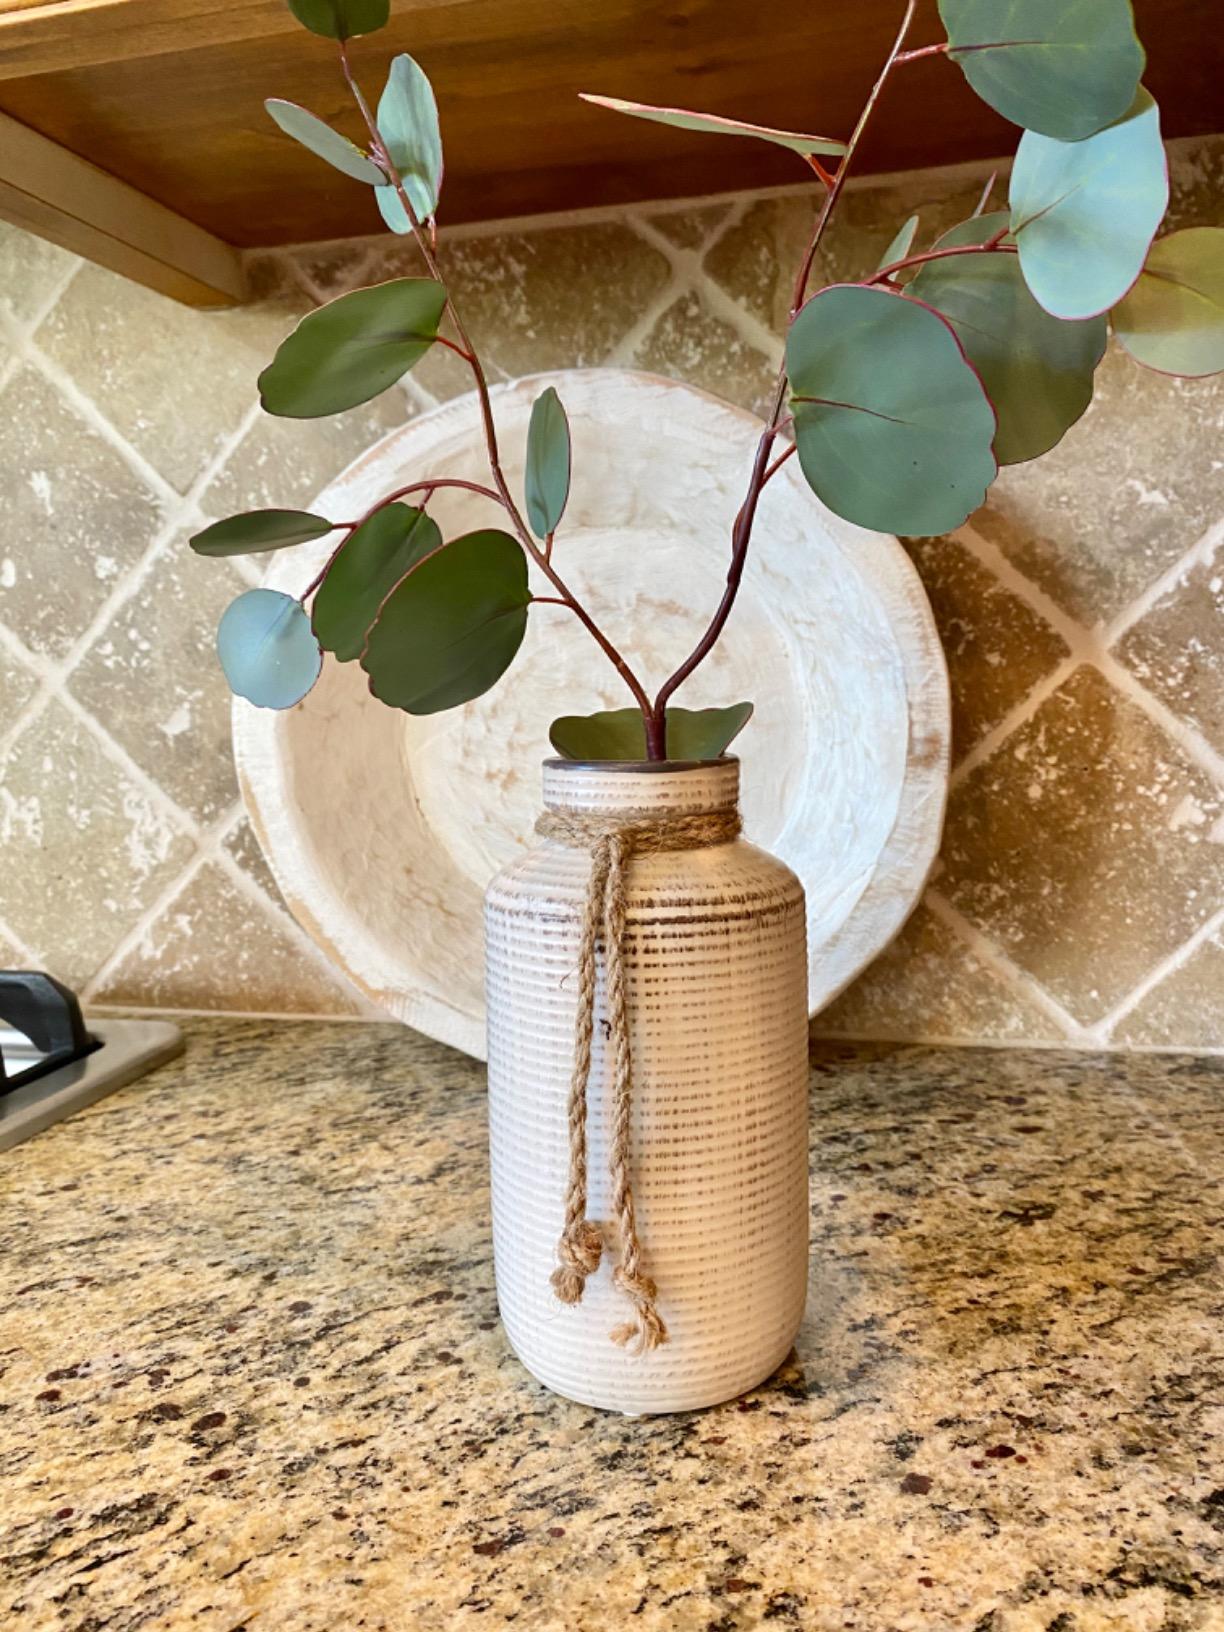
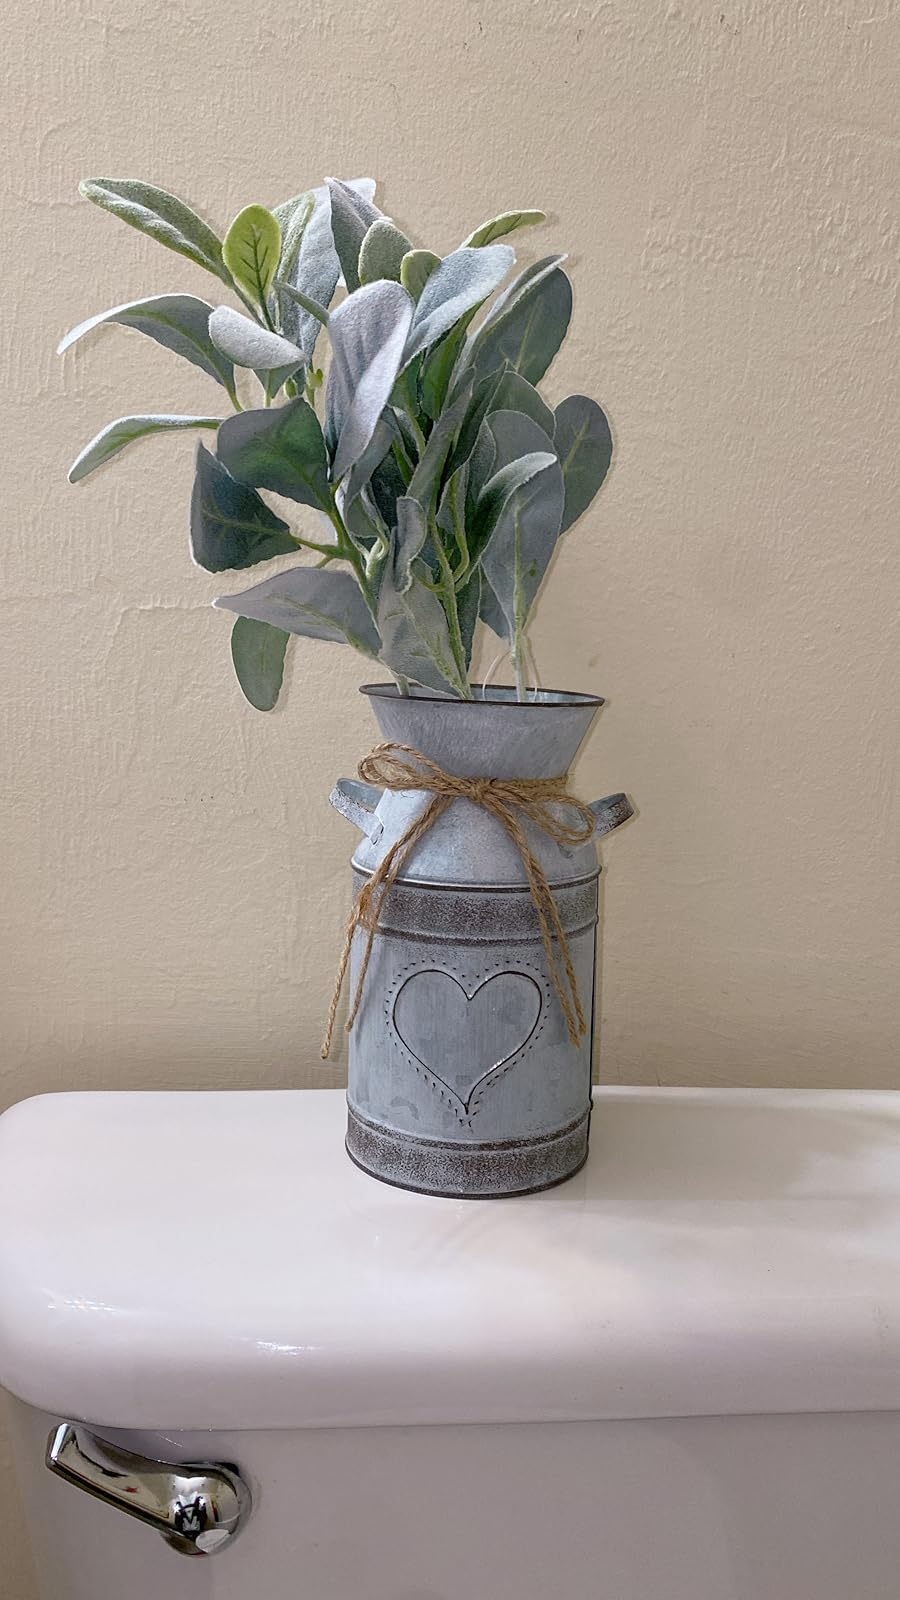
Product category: vase
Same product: no